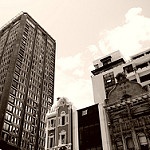
Scene: Outdoor